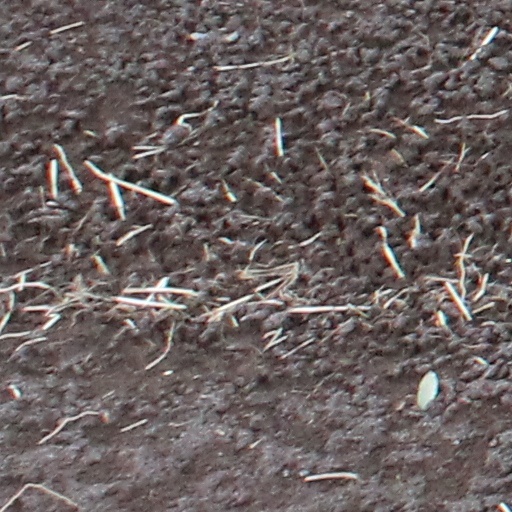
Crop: wheat